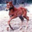
Label: horse